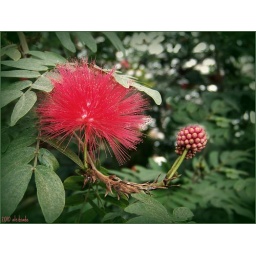
this tree was in full bloom today @ Phipps. i thought the tips of the flowers look like fiber optics.